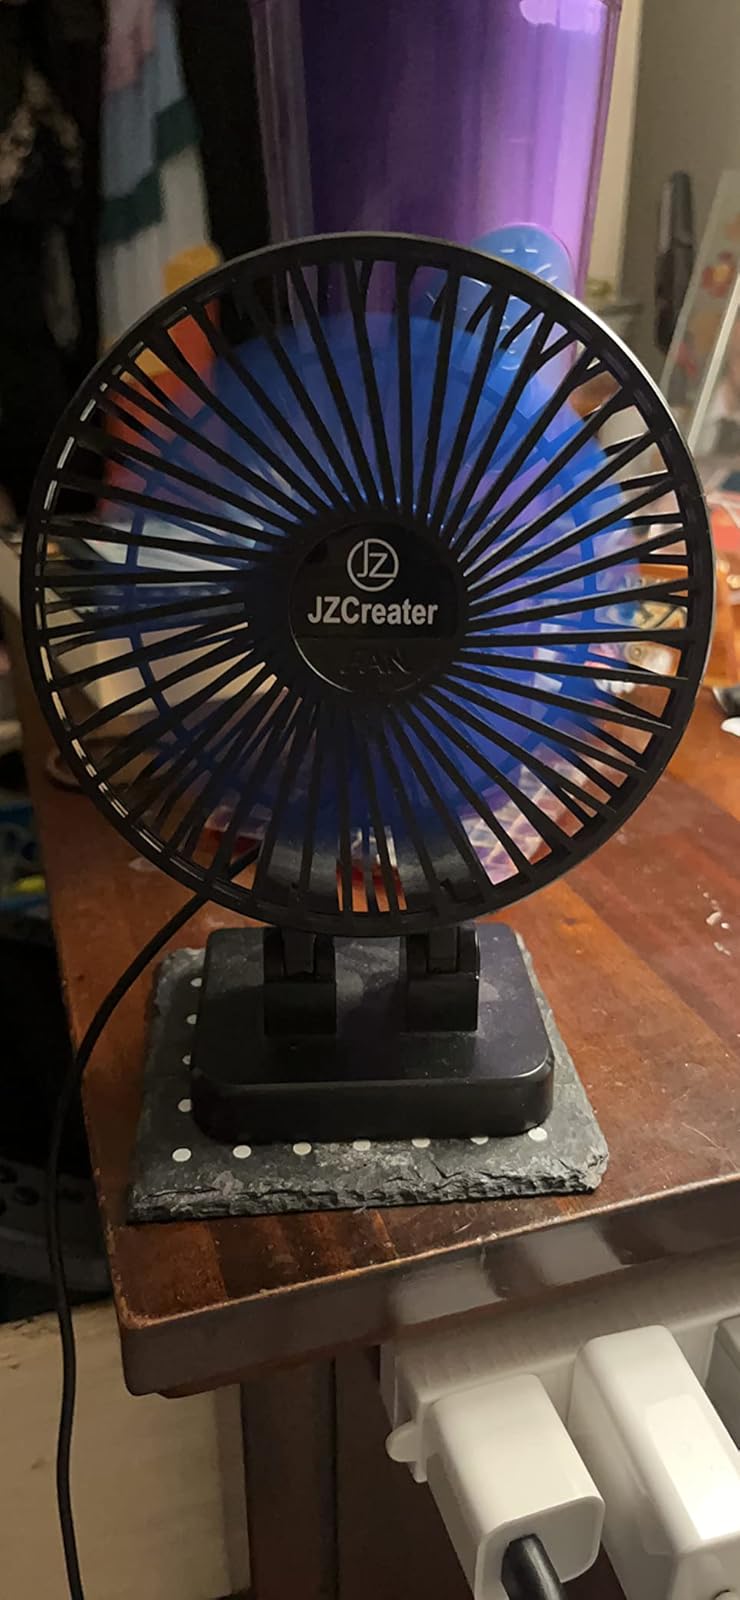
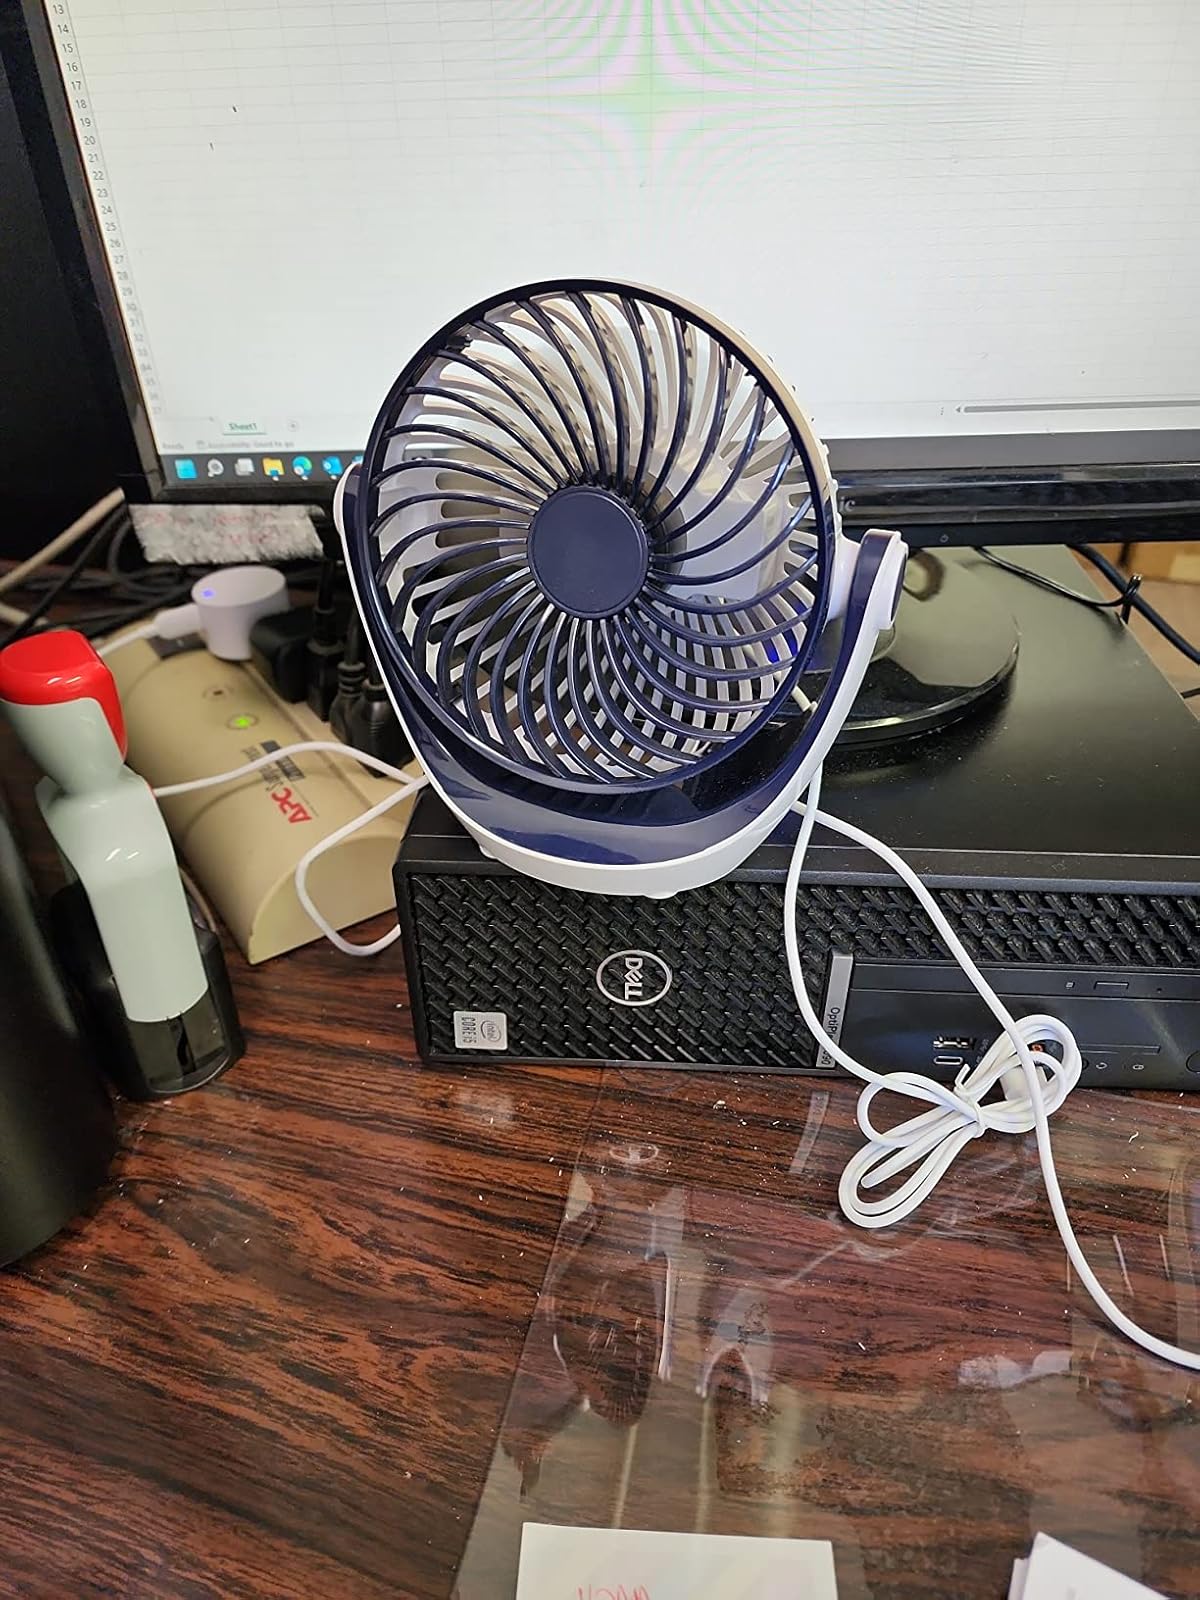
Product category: fan
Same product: no